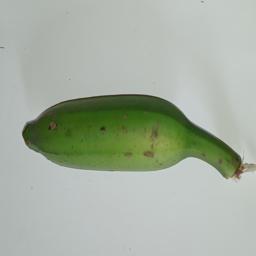
Ripeness: Green